Walter W. Hess

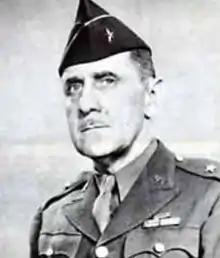

Walter Wood Hess Jr. (March 17, 1892 – April 10, 1972) was a United States Army brigadier general. He is most famous for his leadership as the commander of the artillery of the 36th Infantry Division.